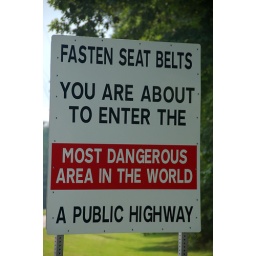
This is the sign that is greeted by all the bus drivers as they leave the bus lot, reminding them to buckle up.